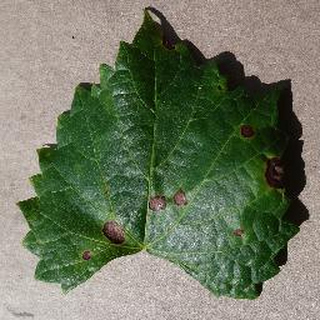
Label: grape_black_rot